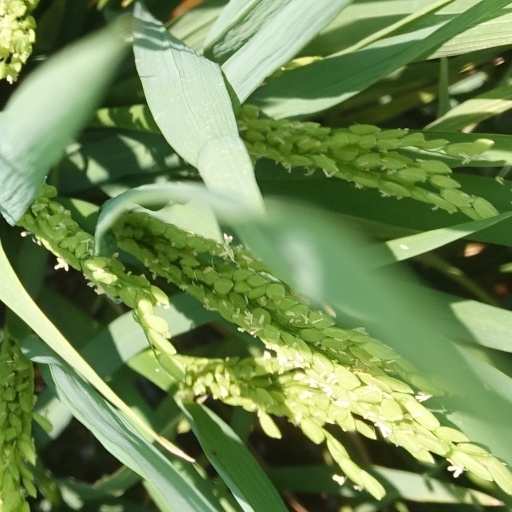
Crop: rice